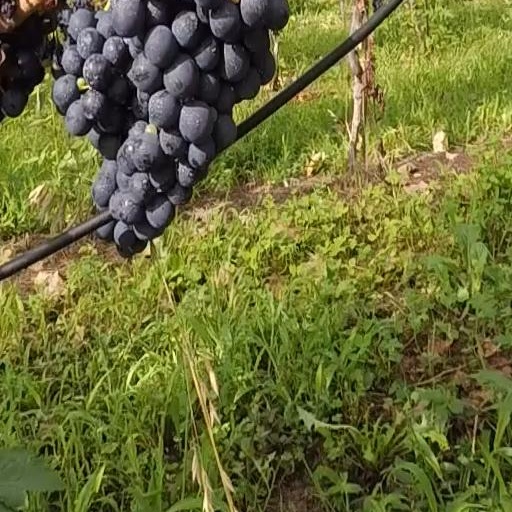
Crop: grape